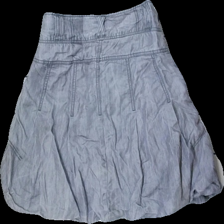
View: back
Type: Skirt
Category: Ladies
Brand: Soya/Soyaconcept
Colors: Grey
Material: 100% Viscose
Cut: Regular
Size: 36
Price range: 50-100
Recommended usage: Reuse
Description: Grey skirt